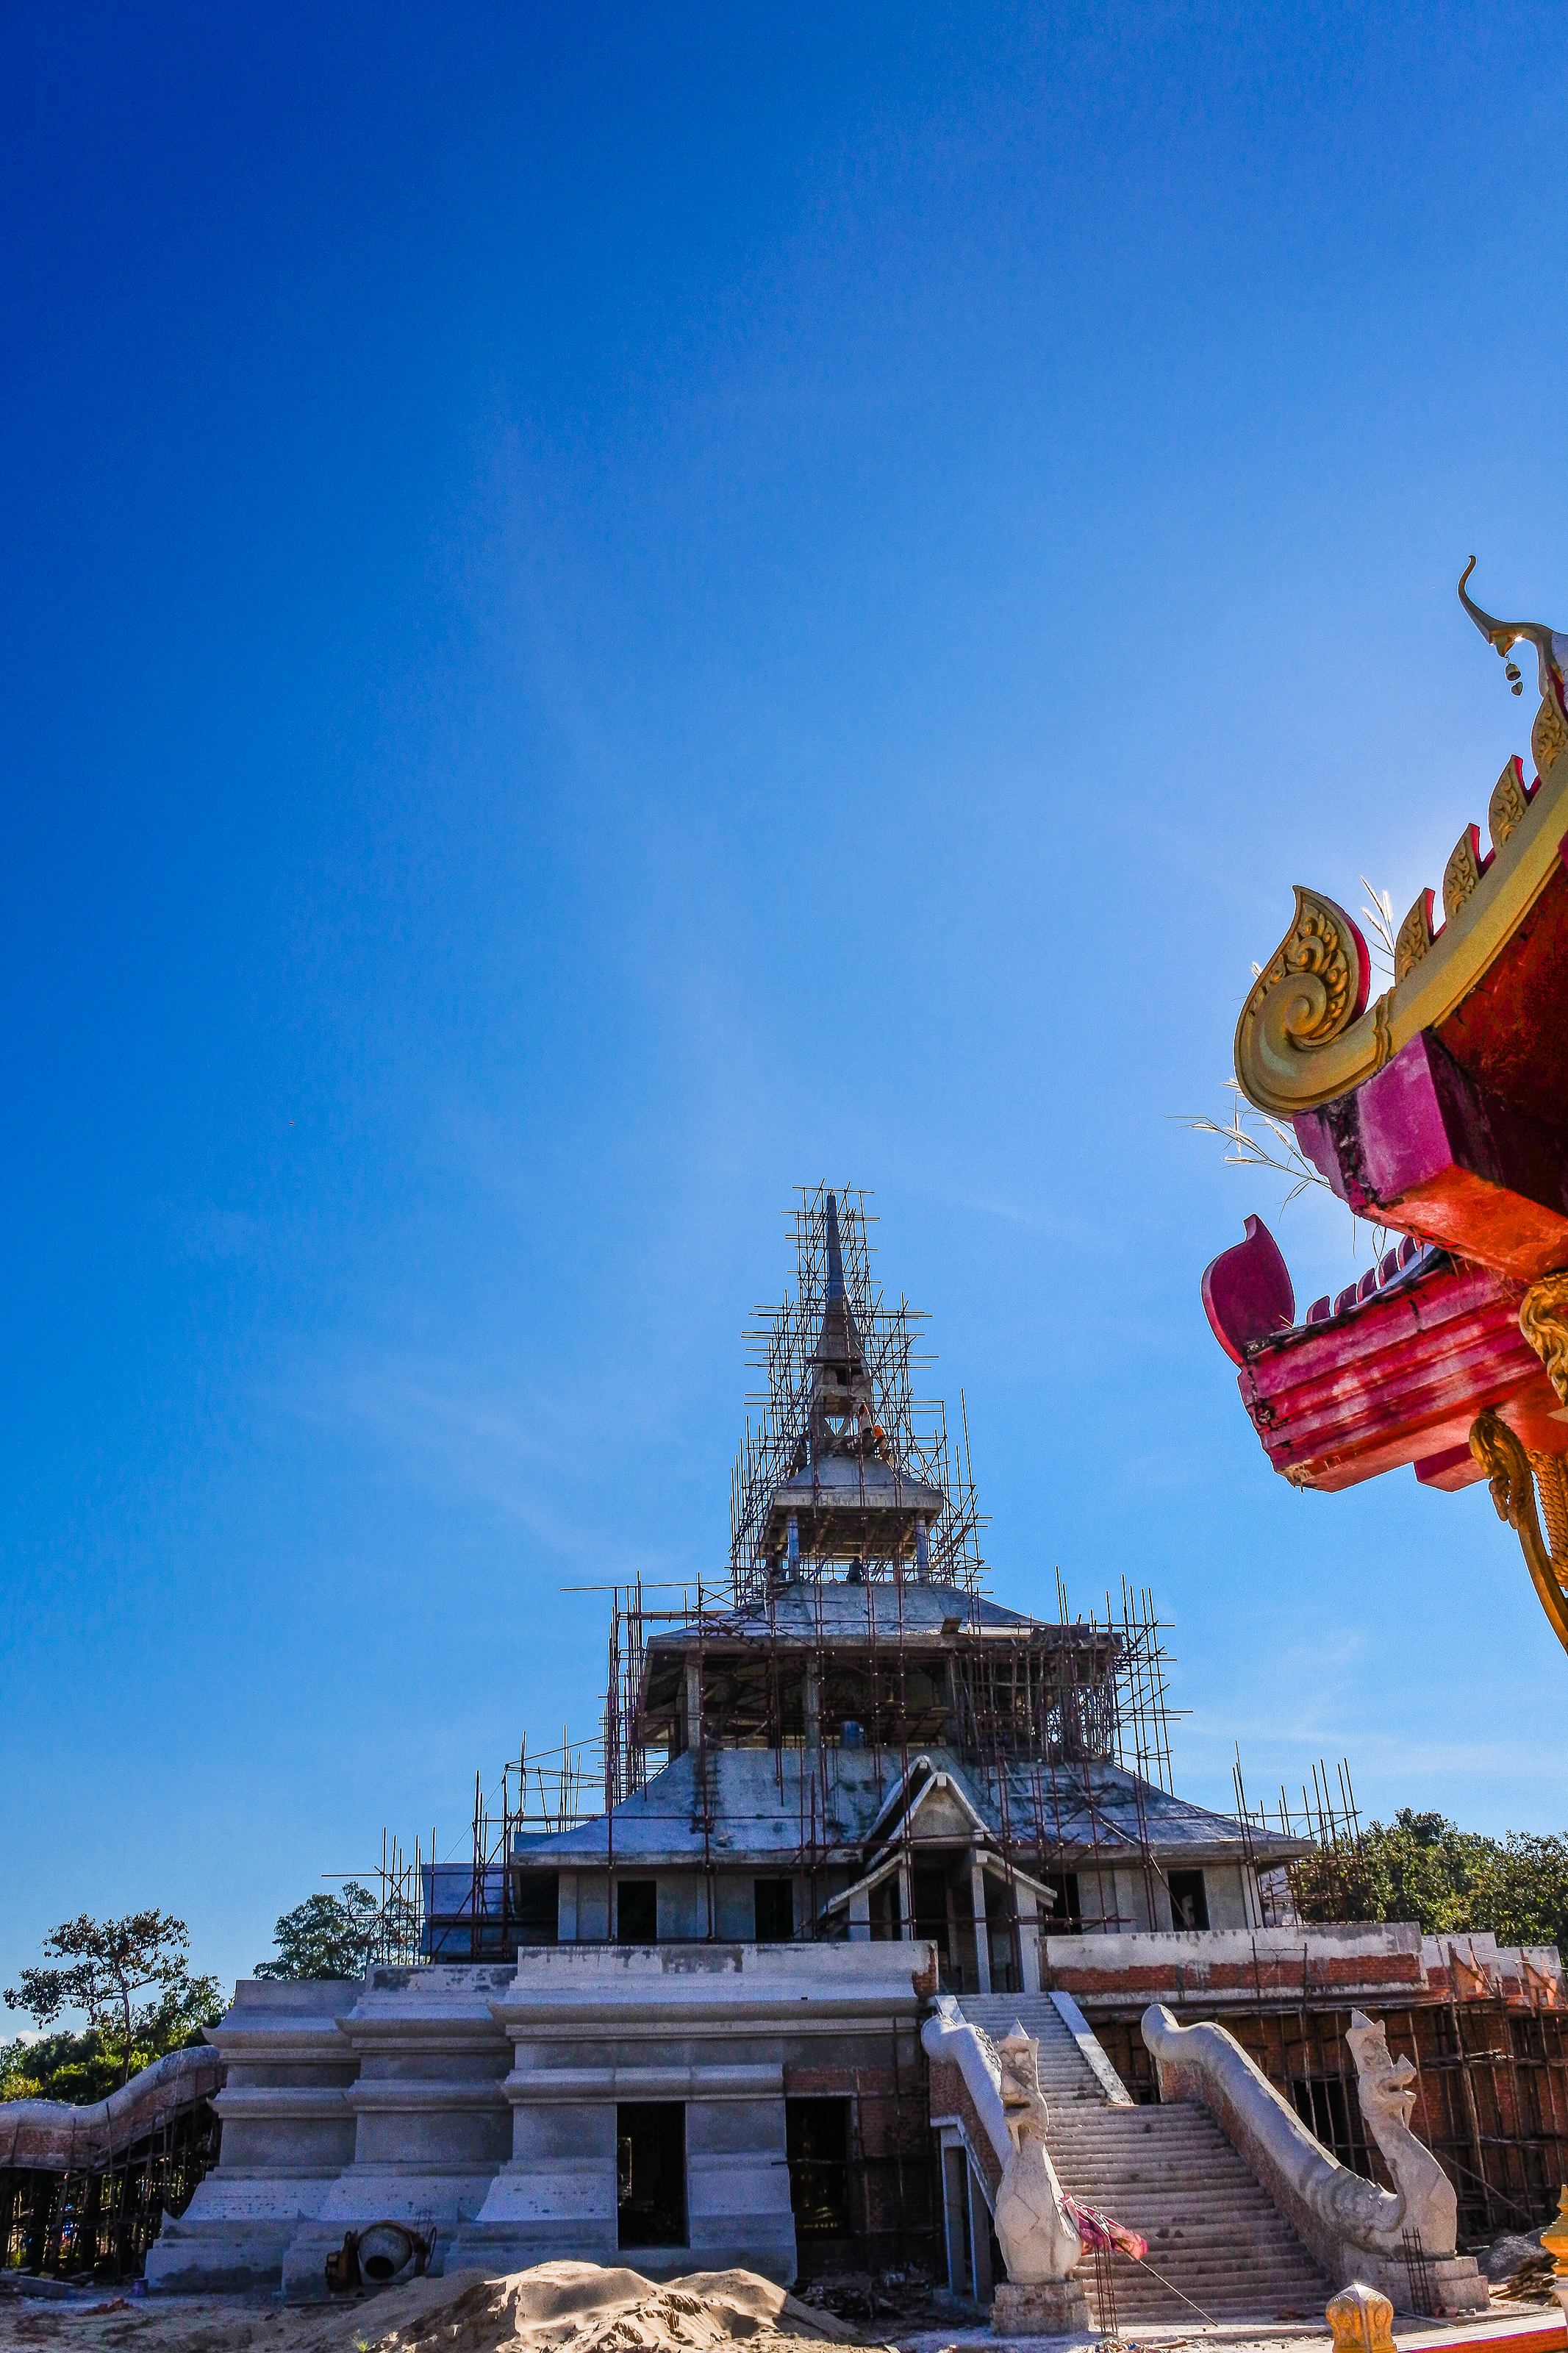
shadow, happy, skywalk, graceful, space, scene, cloud, beautiful, mountain, view, province, thailand, weather, landmark, border, sky, image, planet, nong khai province, wonderful, water, moon, field, background, telescope, woman, curve, sun, point, tourist, sphere, nongkhai, land, art, star, nature, abstract, wat, people, environment, mekong, sangkhom, sunset, lady, temple, river, travel, wat phataksua, landscape, walk, place of worship, tourism, architecture, vacation, building, amusement park, pagoda, leisure, shrine, recreation, vehicle, historic site, world, tourist attraction